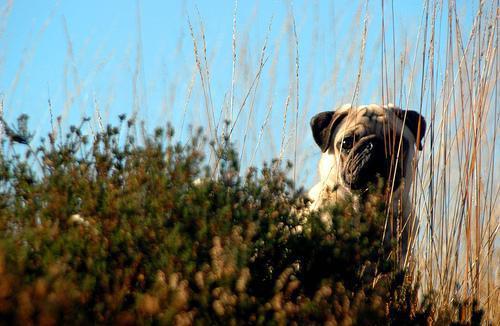
pug